Solenoid protein domain

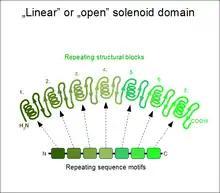
Linear (open) solenoid structure

If the two terminal repeats in a solenoid do not physically interact, it leads to an open or linear structure. Members of this group are frequently rod- or crescent-shaped. The number of individual repeats can range from 2 to over 50. A clear advantage of this topology is that both the N- and C-terminal ends are free to add new repeats and folds, or even remove existing ones during evolution without any gross impact on the structural stability of the entire domain. This type of domain is extremely common among extracellular segments of receptors or cell adhesion molecules. A non-exhaustive list of examples include: EGF repeats, cadherin repeats, leucine-rich repeats, HEAT repeats, ankyrin repeats, armadillo repeats, tetratricopeptide repeats, etc. Whenever a linear solenoid domain structure participates in protein-protein interactions, frequently at least 3 or more repetitive subunits form the ligand-binding sites. Thus - while individual repeats might have a (limited) ability to fold on their own – they usually cannot perform the functions of the entire domain alone.